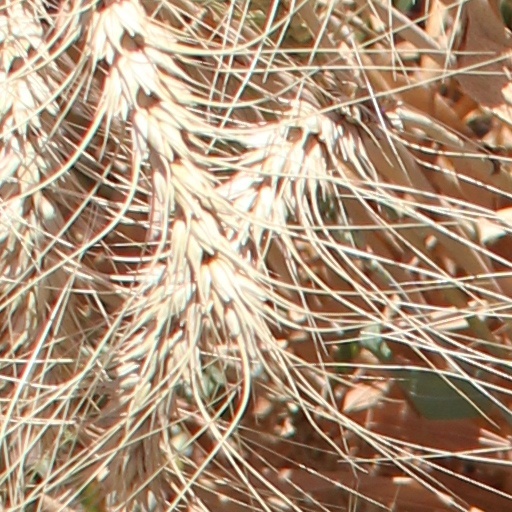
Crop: wheat